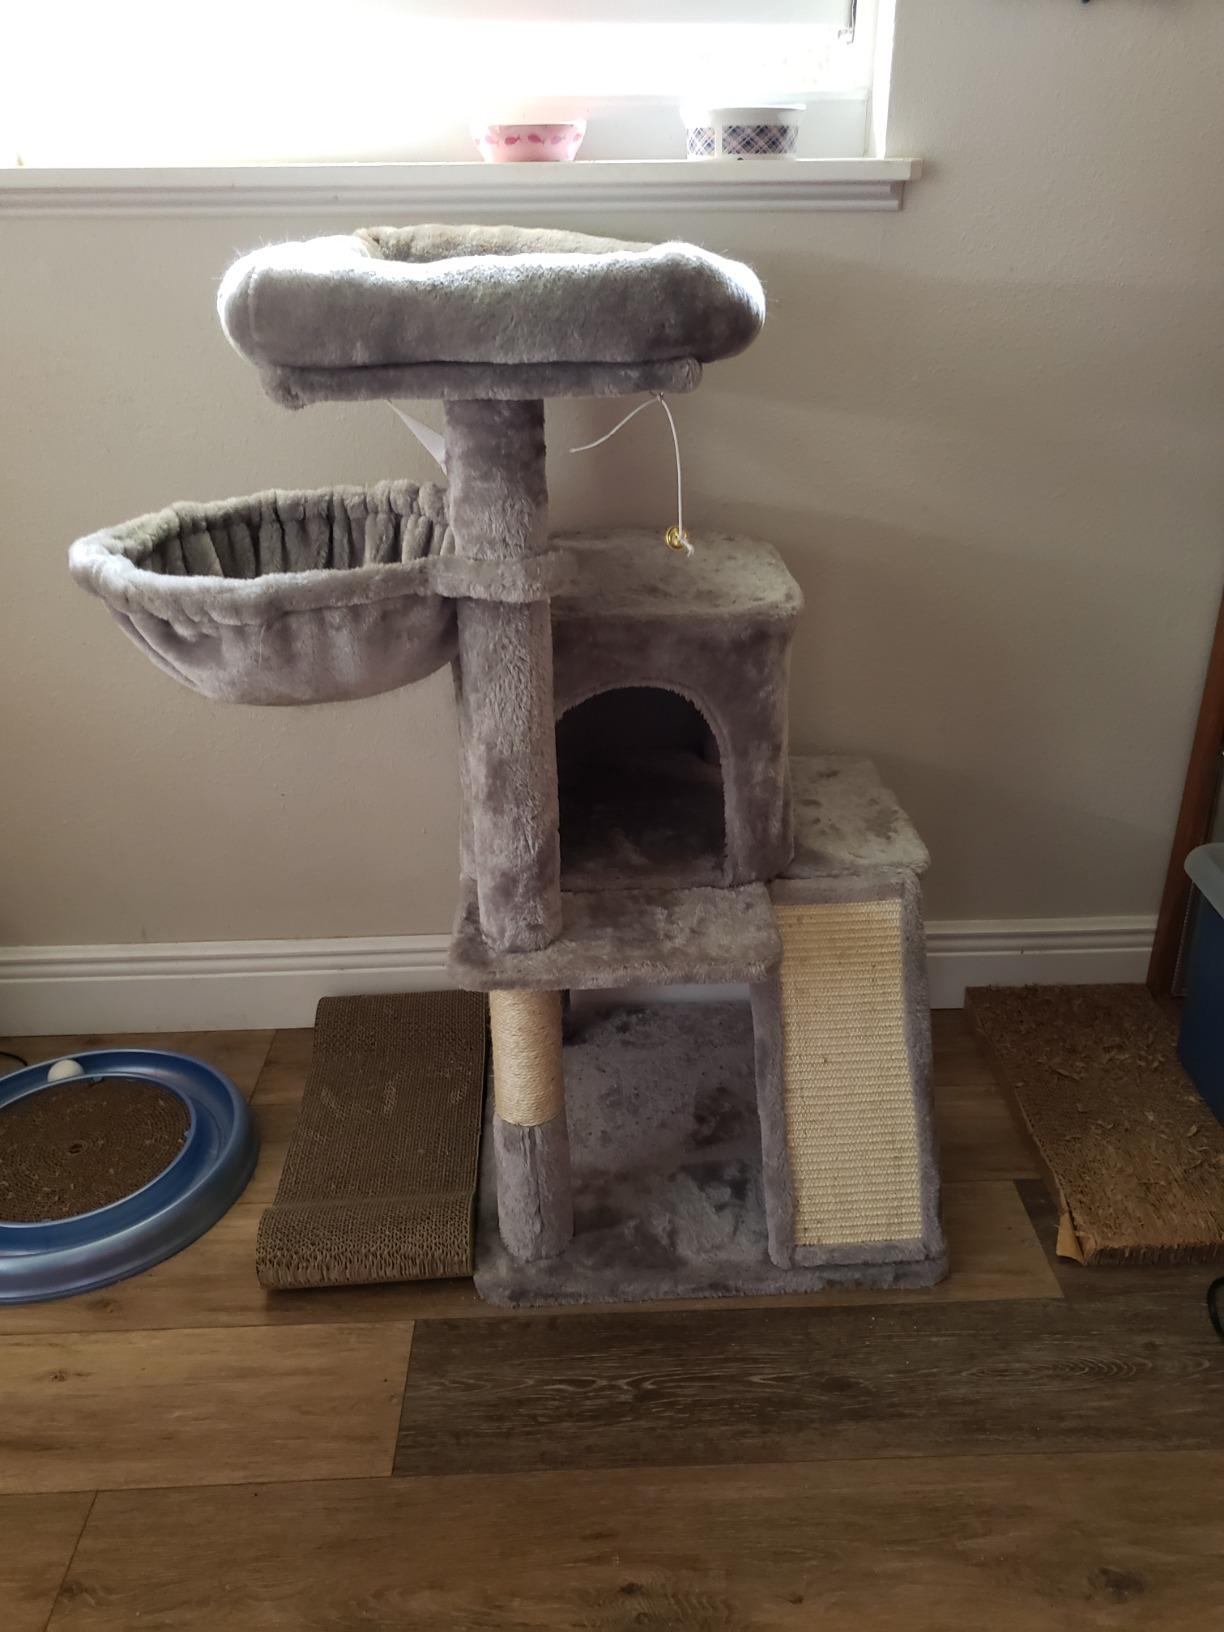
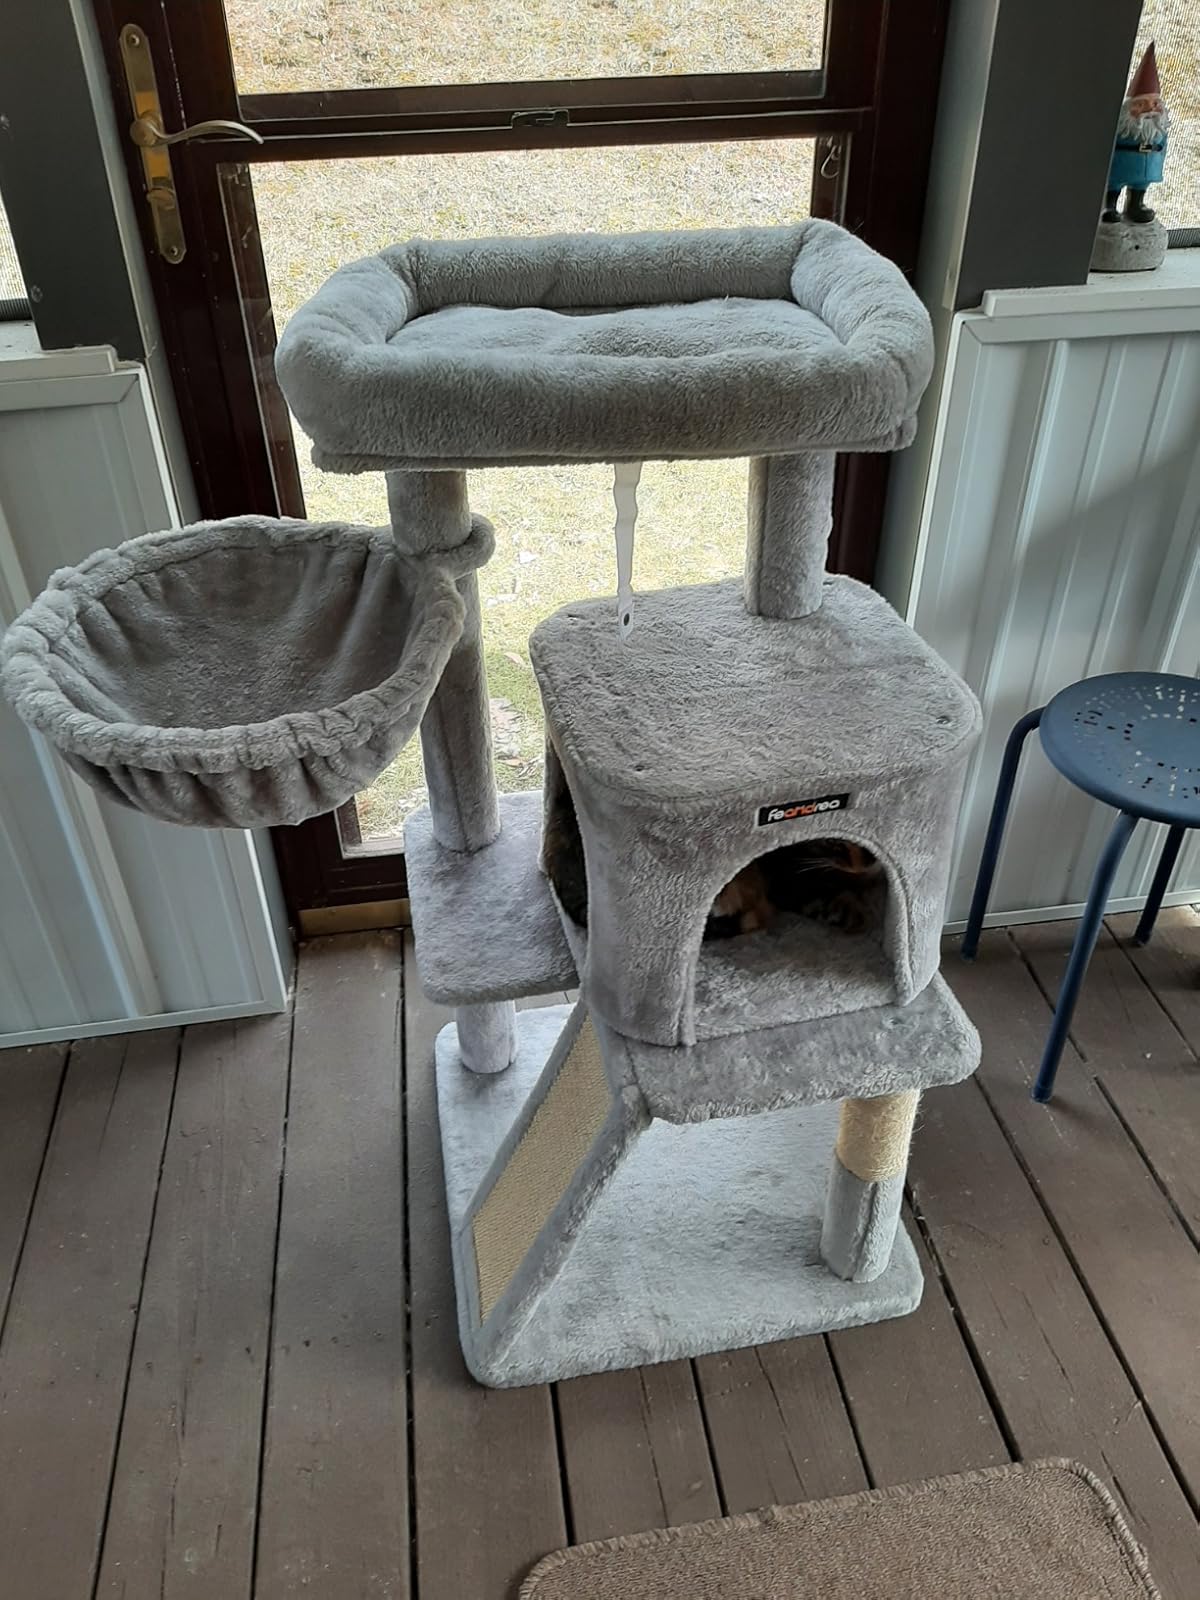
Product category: items_cat tree
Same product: yes